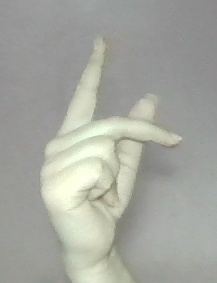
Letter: dha